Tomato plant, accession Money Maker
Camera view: horizontal (90 deg, fisheye); turntable rotation: 240 degrees
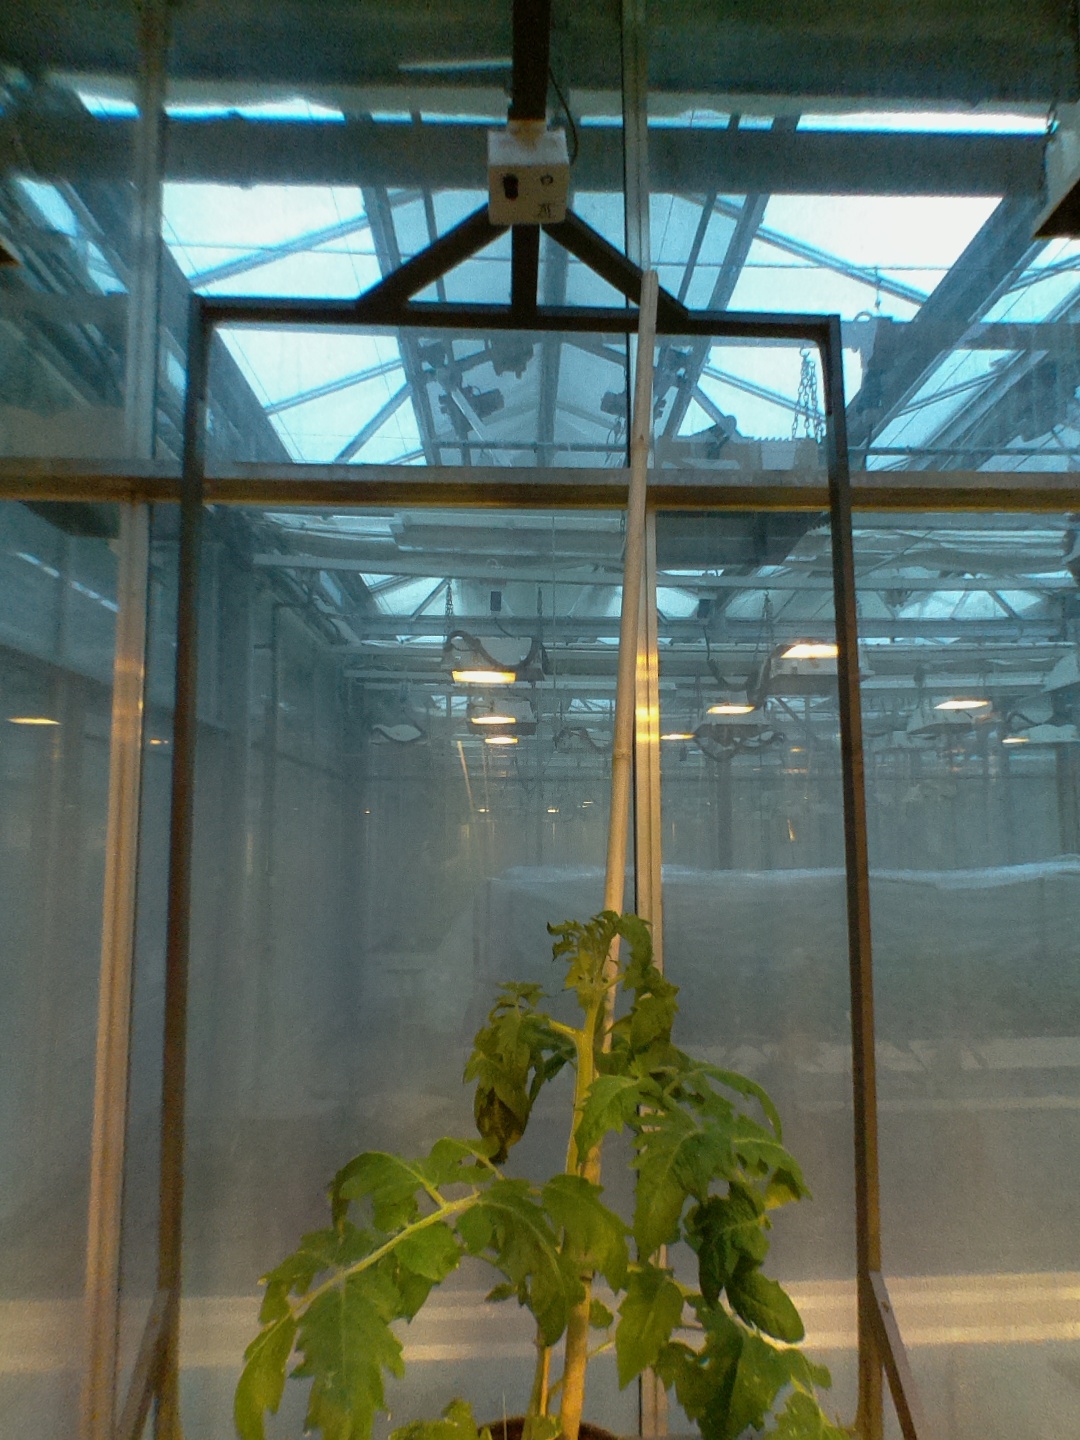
BBCH growth stage 53: 3 inflorescences visible